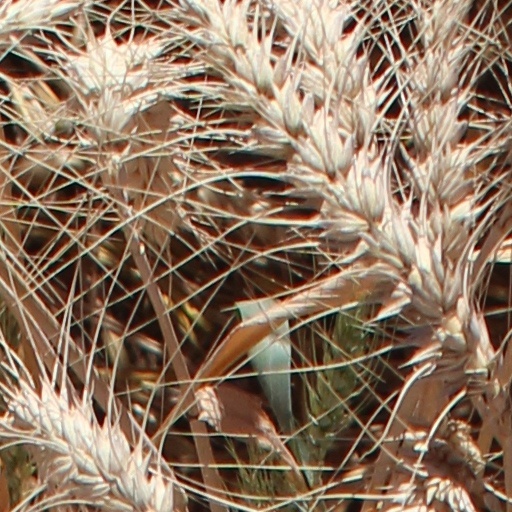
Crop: wheat